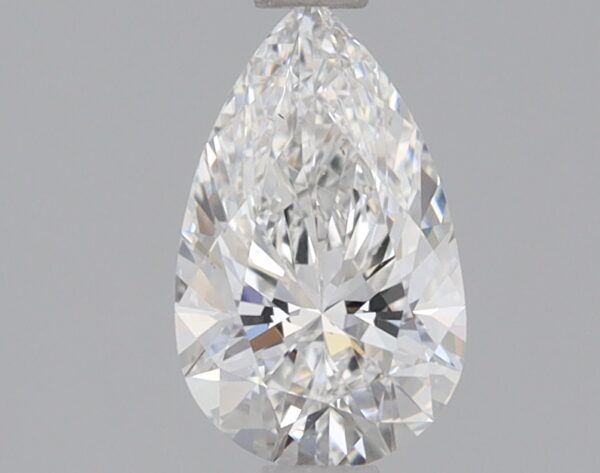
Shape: pear
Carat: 0.76
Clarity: VS2
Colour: E
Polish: EX
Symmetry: EX
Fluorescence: NONE
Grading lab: IGI
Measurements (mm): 8.26 x 5.05 x 3.17